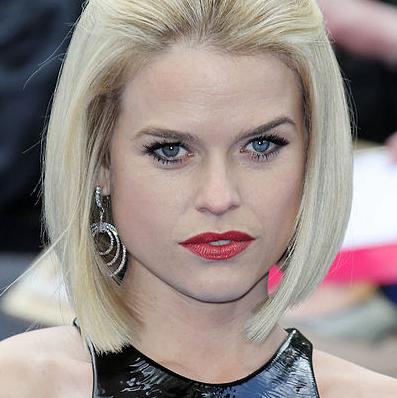
Age: 29